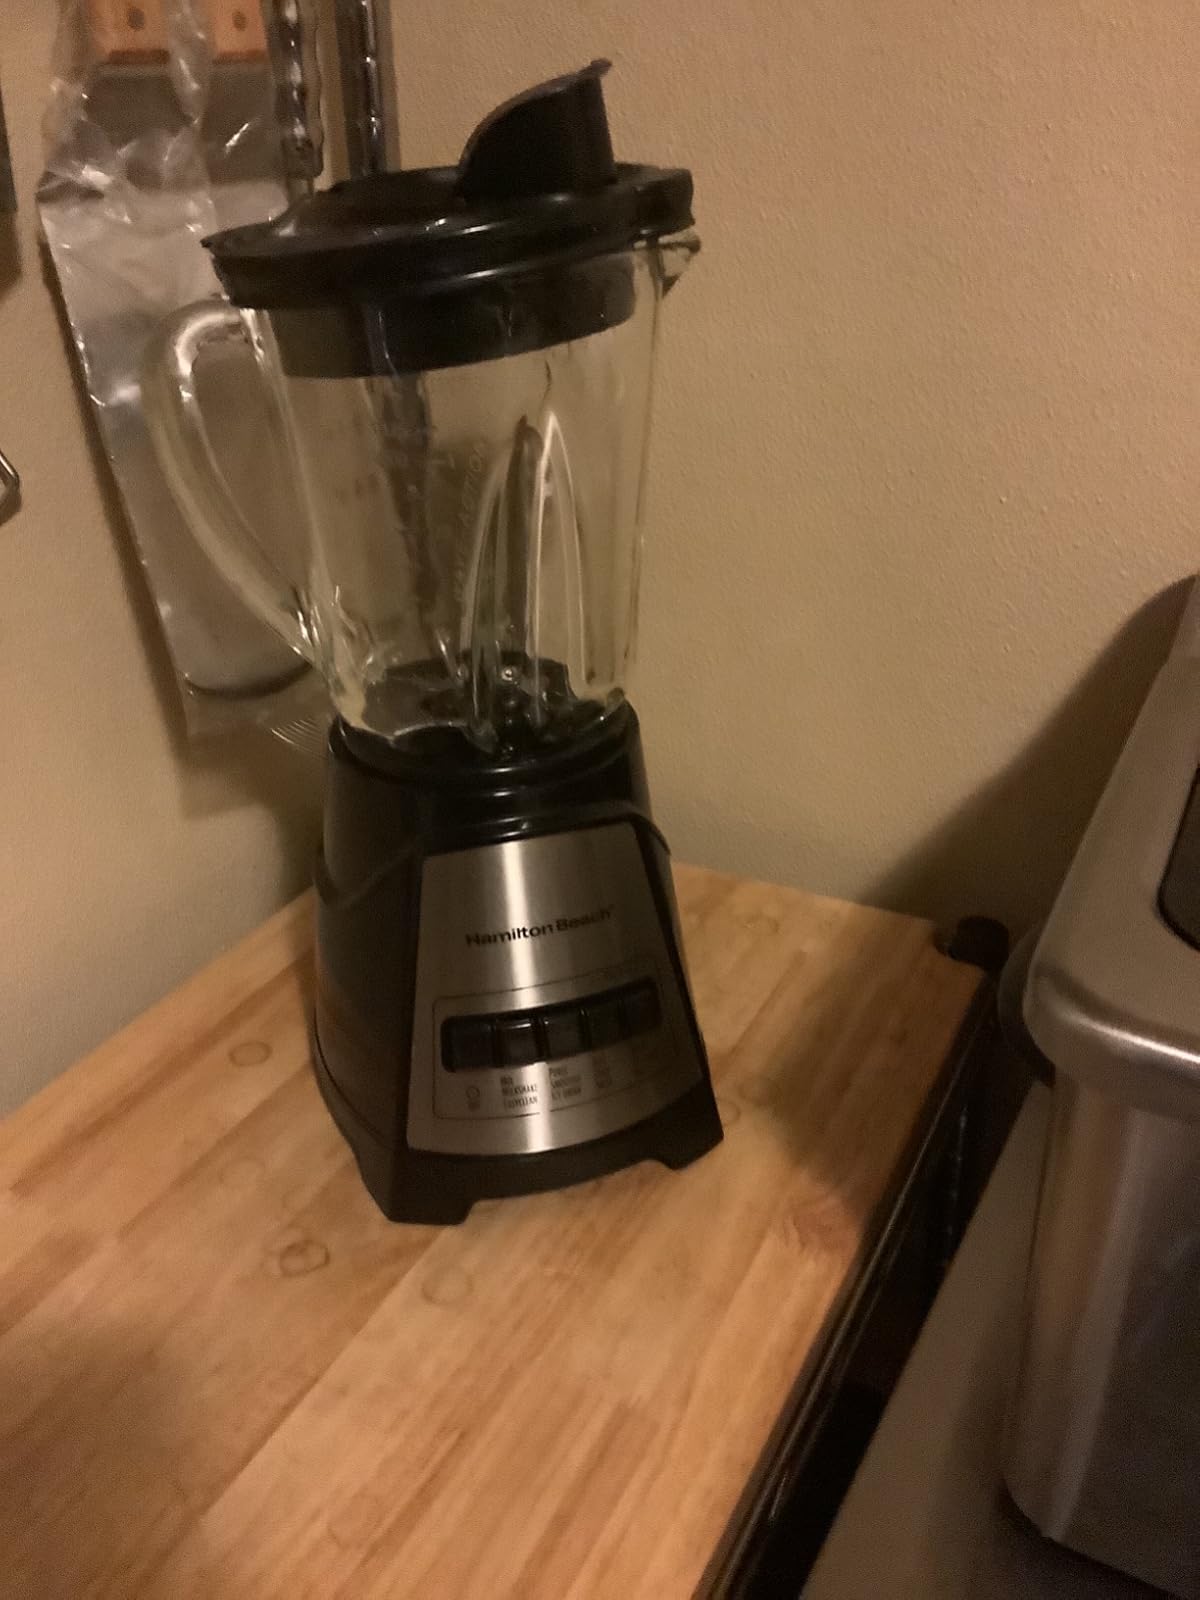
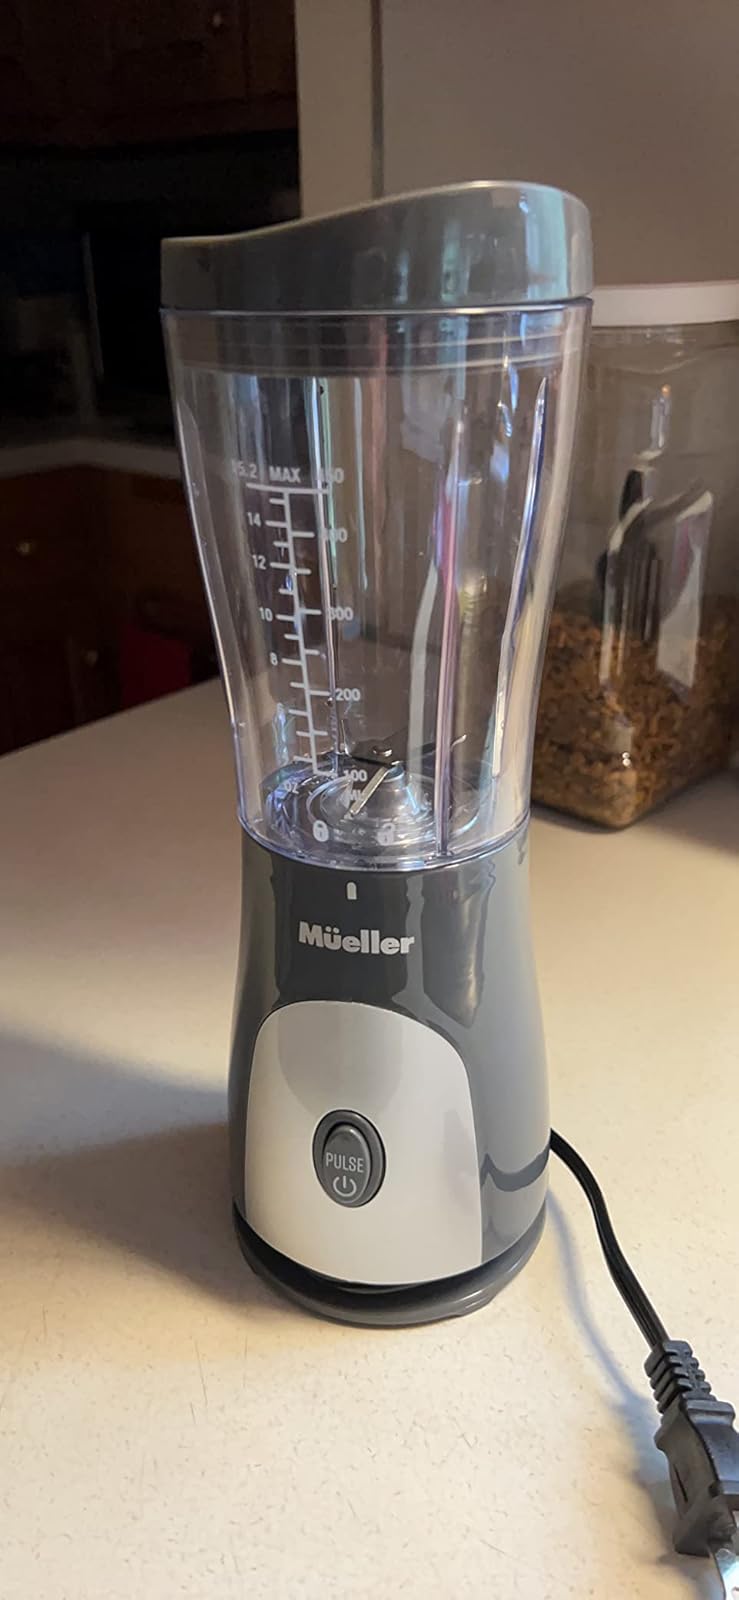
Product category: items_blender
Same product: no